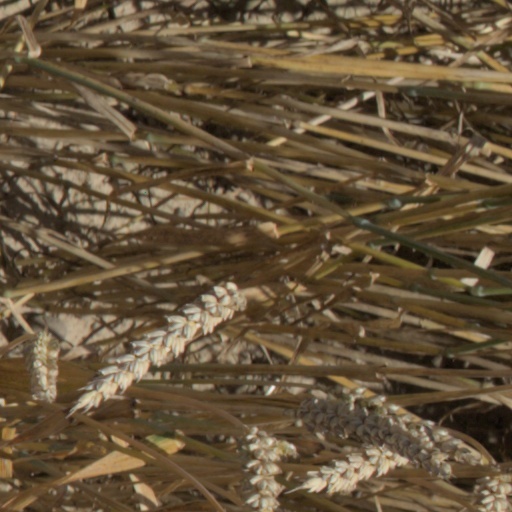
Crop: wheat